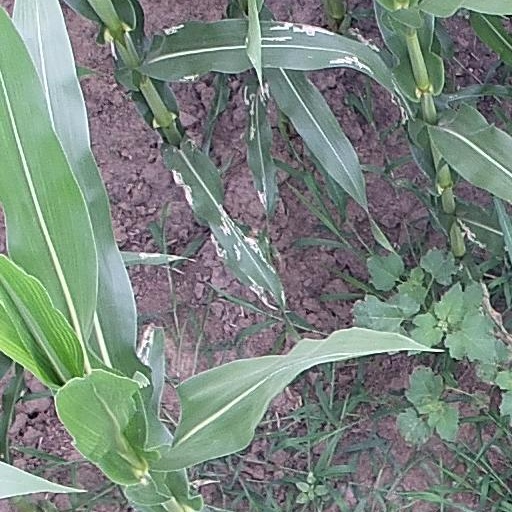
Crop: maize; corn